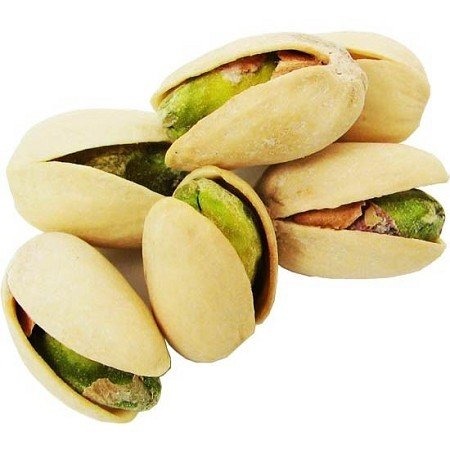
Item Name: Salted Pistachios ( 1 lb)
Value: 16.0
Unit: Fl Oz

Price: 22.99